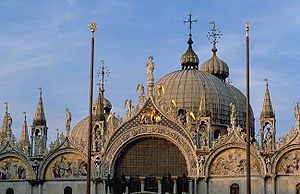
Den venetianske skole
Markuskirken i aftenlys